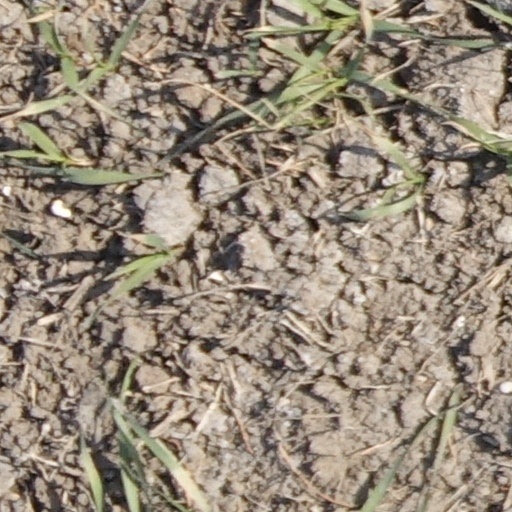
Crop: wheat